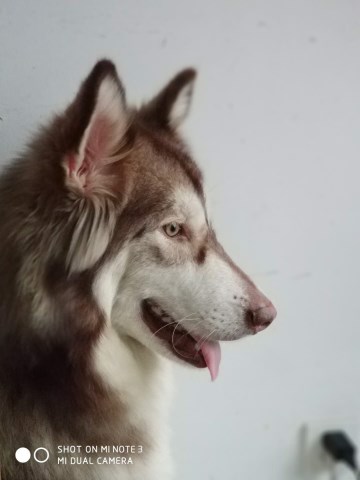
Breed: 1324-n000004-malamute